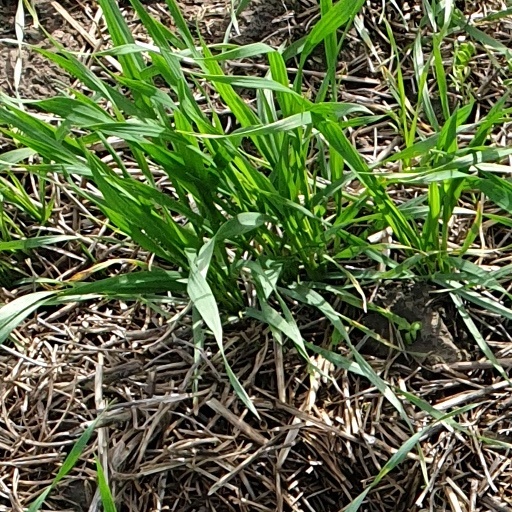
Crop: wheat